Didache

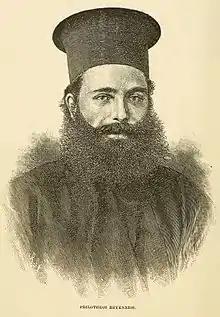
Philotheos Bryennios, who re-discovered the "Didache"

The "Didache" is mentioned by Eusebius as the Teachings of the Apostles along with other books he considered non-canonical: